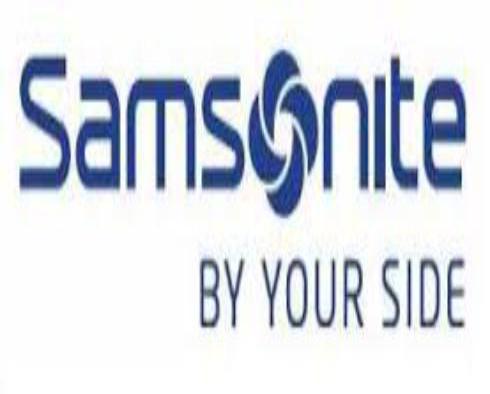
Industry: Clothes